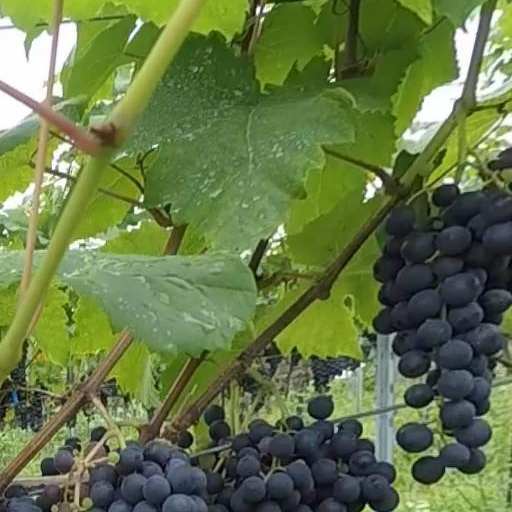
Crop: grape